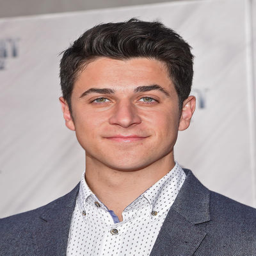
actor at the premiere of comedy film .